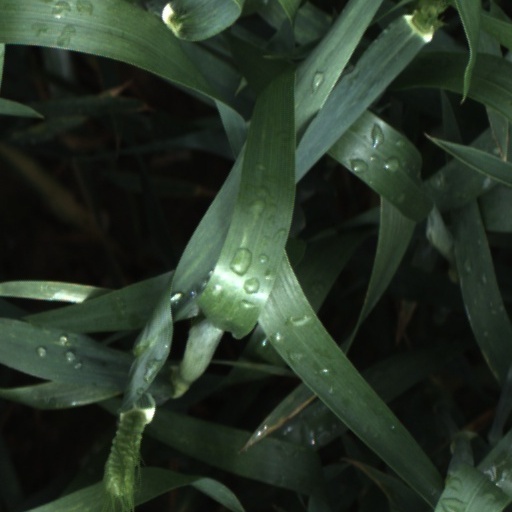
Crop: wheat